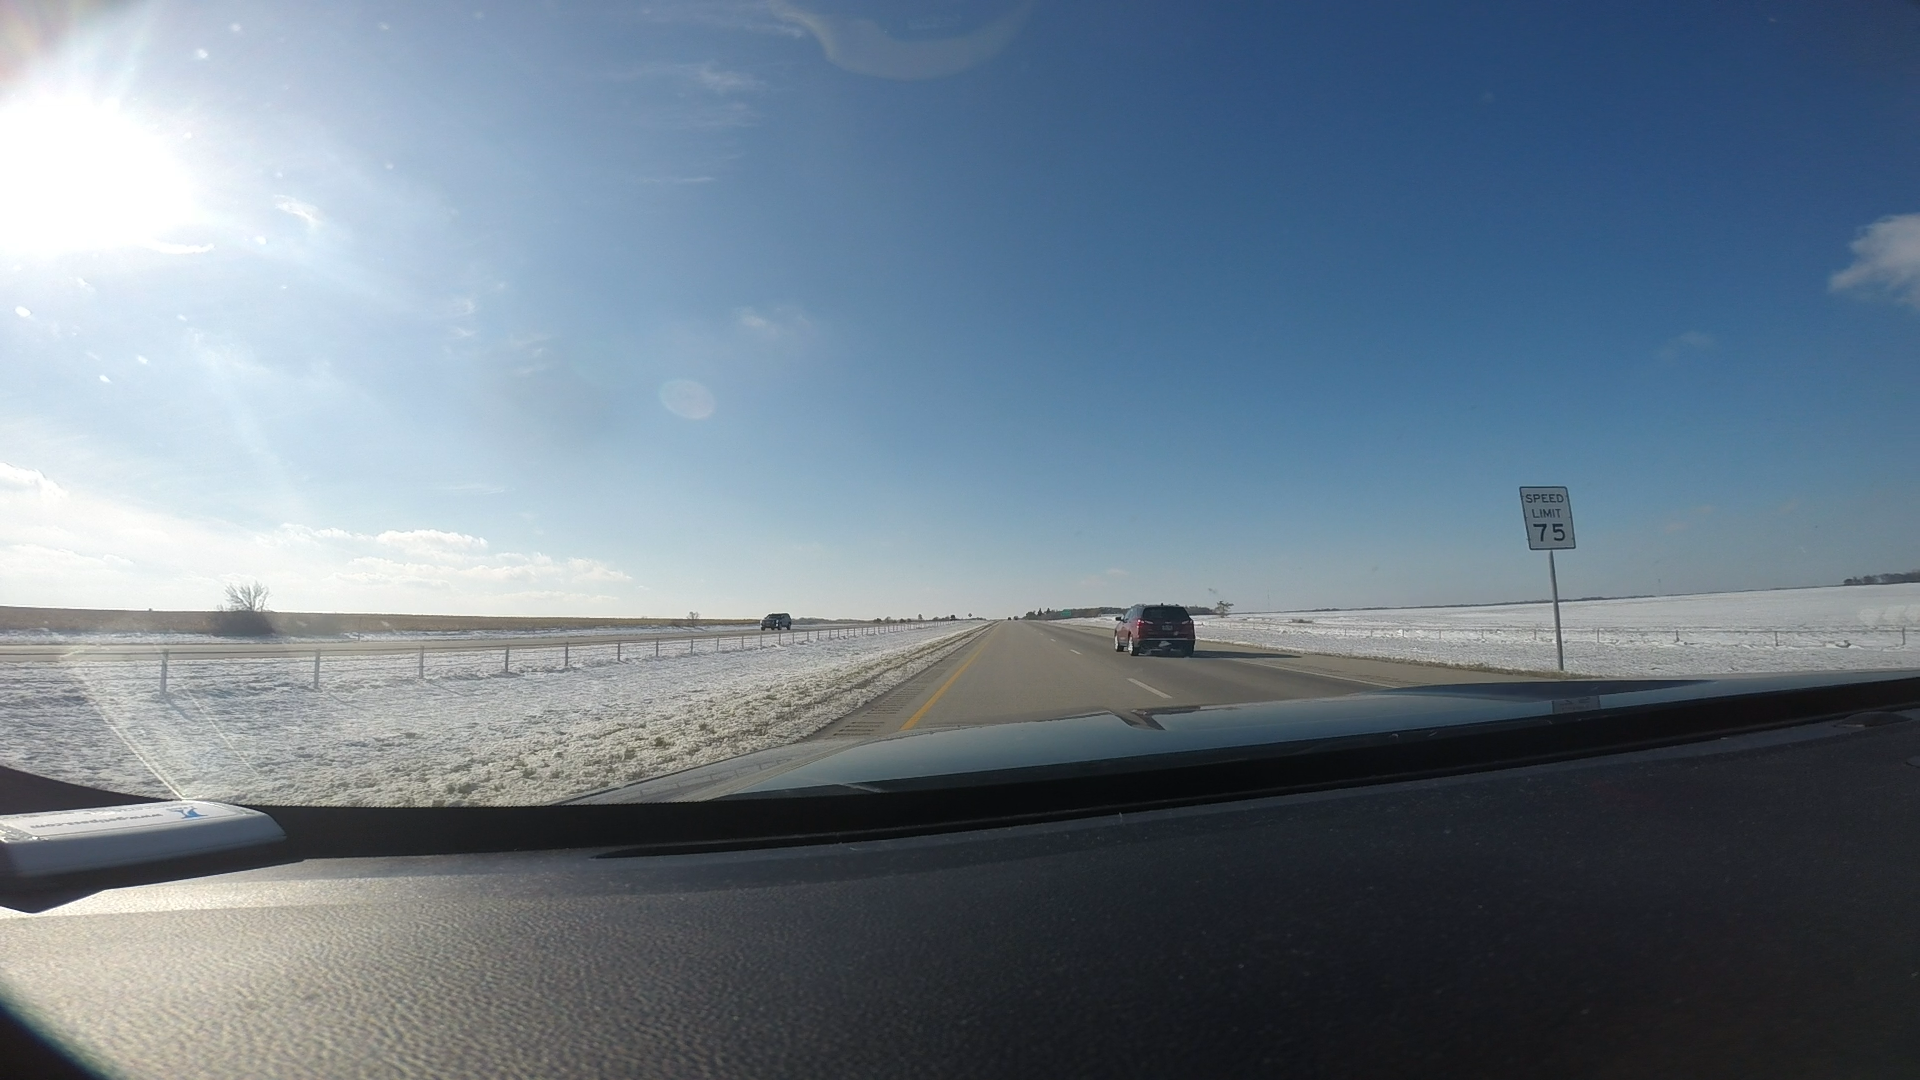
Speed limit sign label: mph75